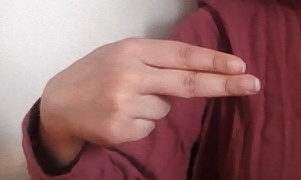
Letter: ain